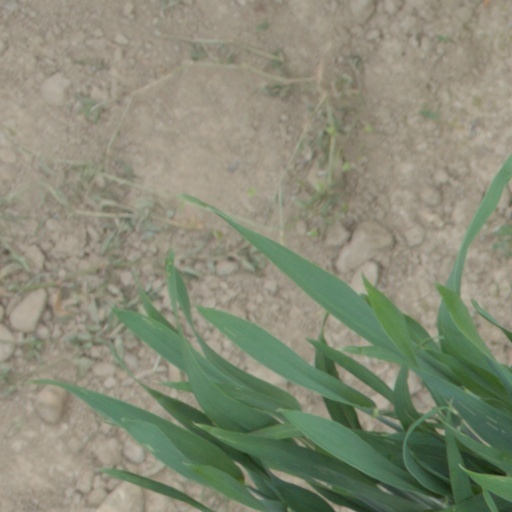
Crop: wheat